Robert A. Mott Athletics Center

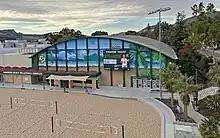
In the late fall of 2023, Cal Poly's Mott Athletics Center exterior was repainted adjacent to Swanson Beach Volleyball Complex.

Currently, the Cal Poly Mustangs men's basketball and Cal Poly Mustangs women's basketball teams, as well as the Cal Poly Mustangs women's volleyball and men's wrestling teams are the primary tenants of Mott Athletics Center.